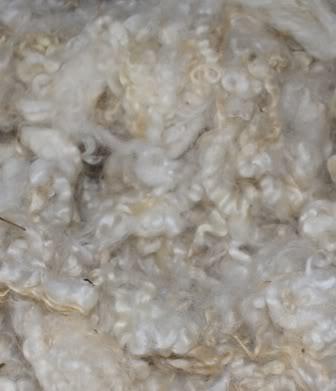
Texture: matted